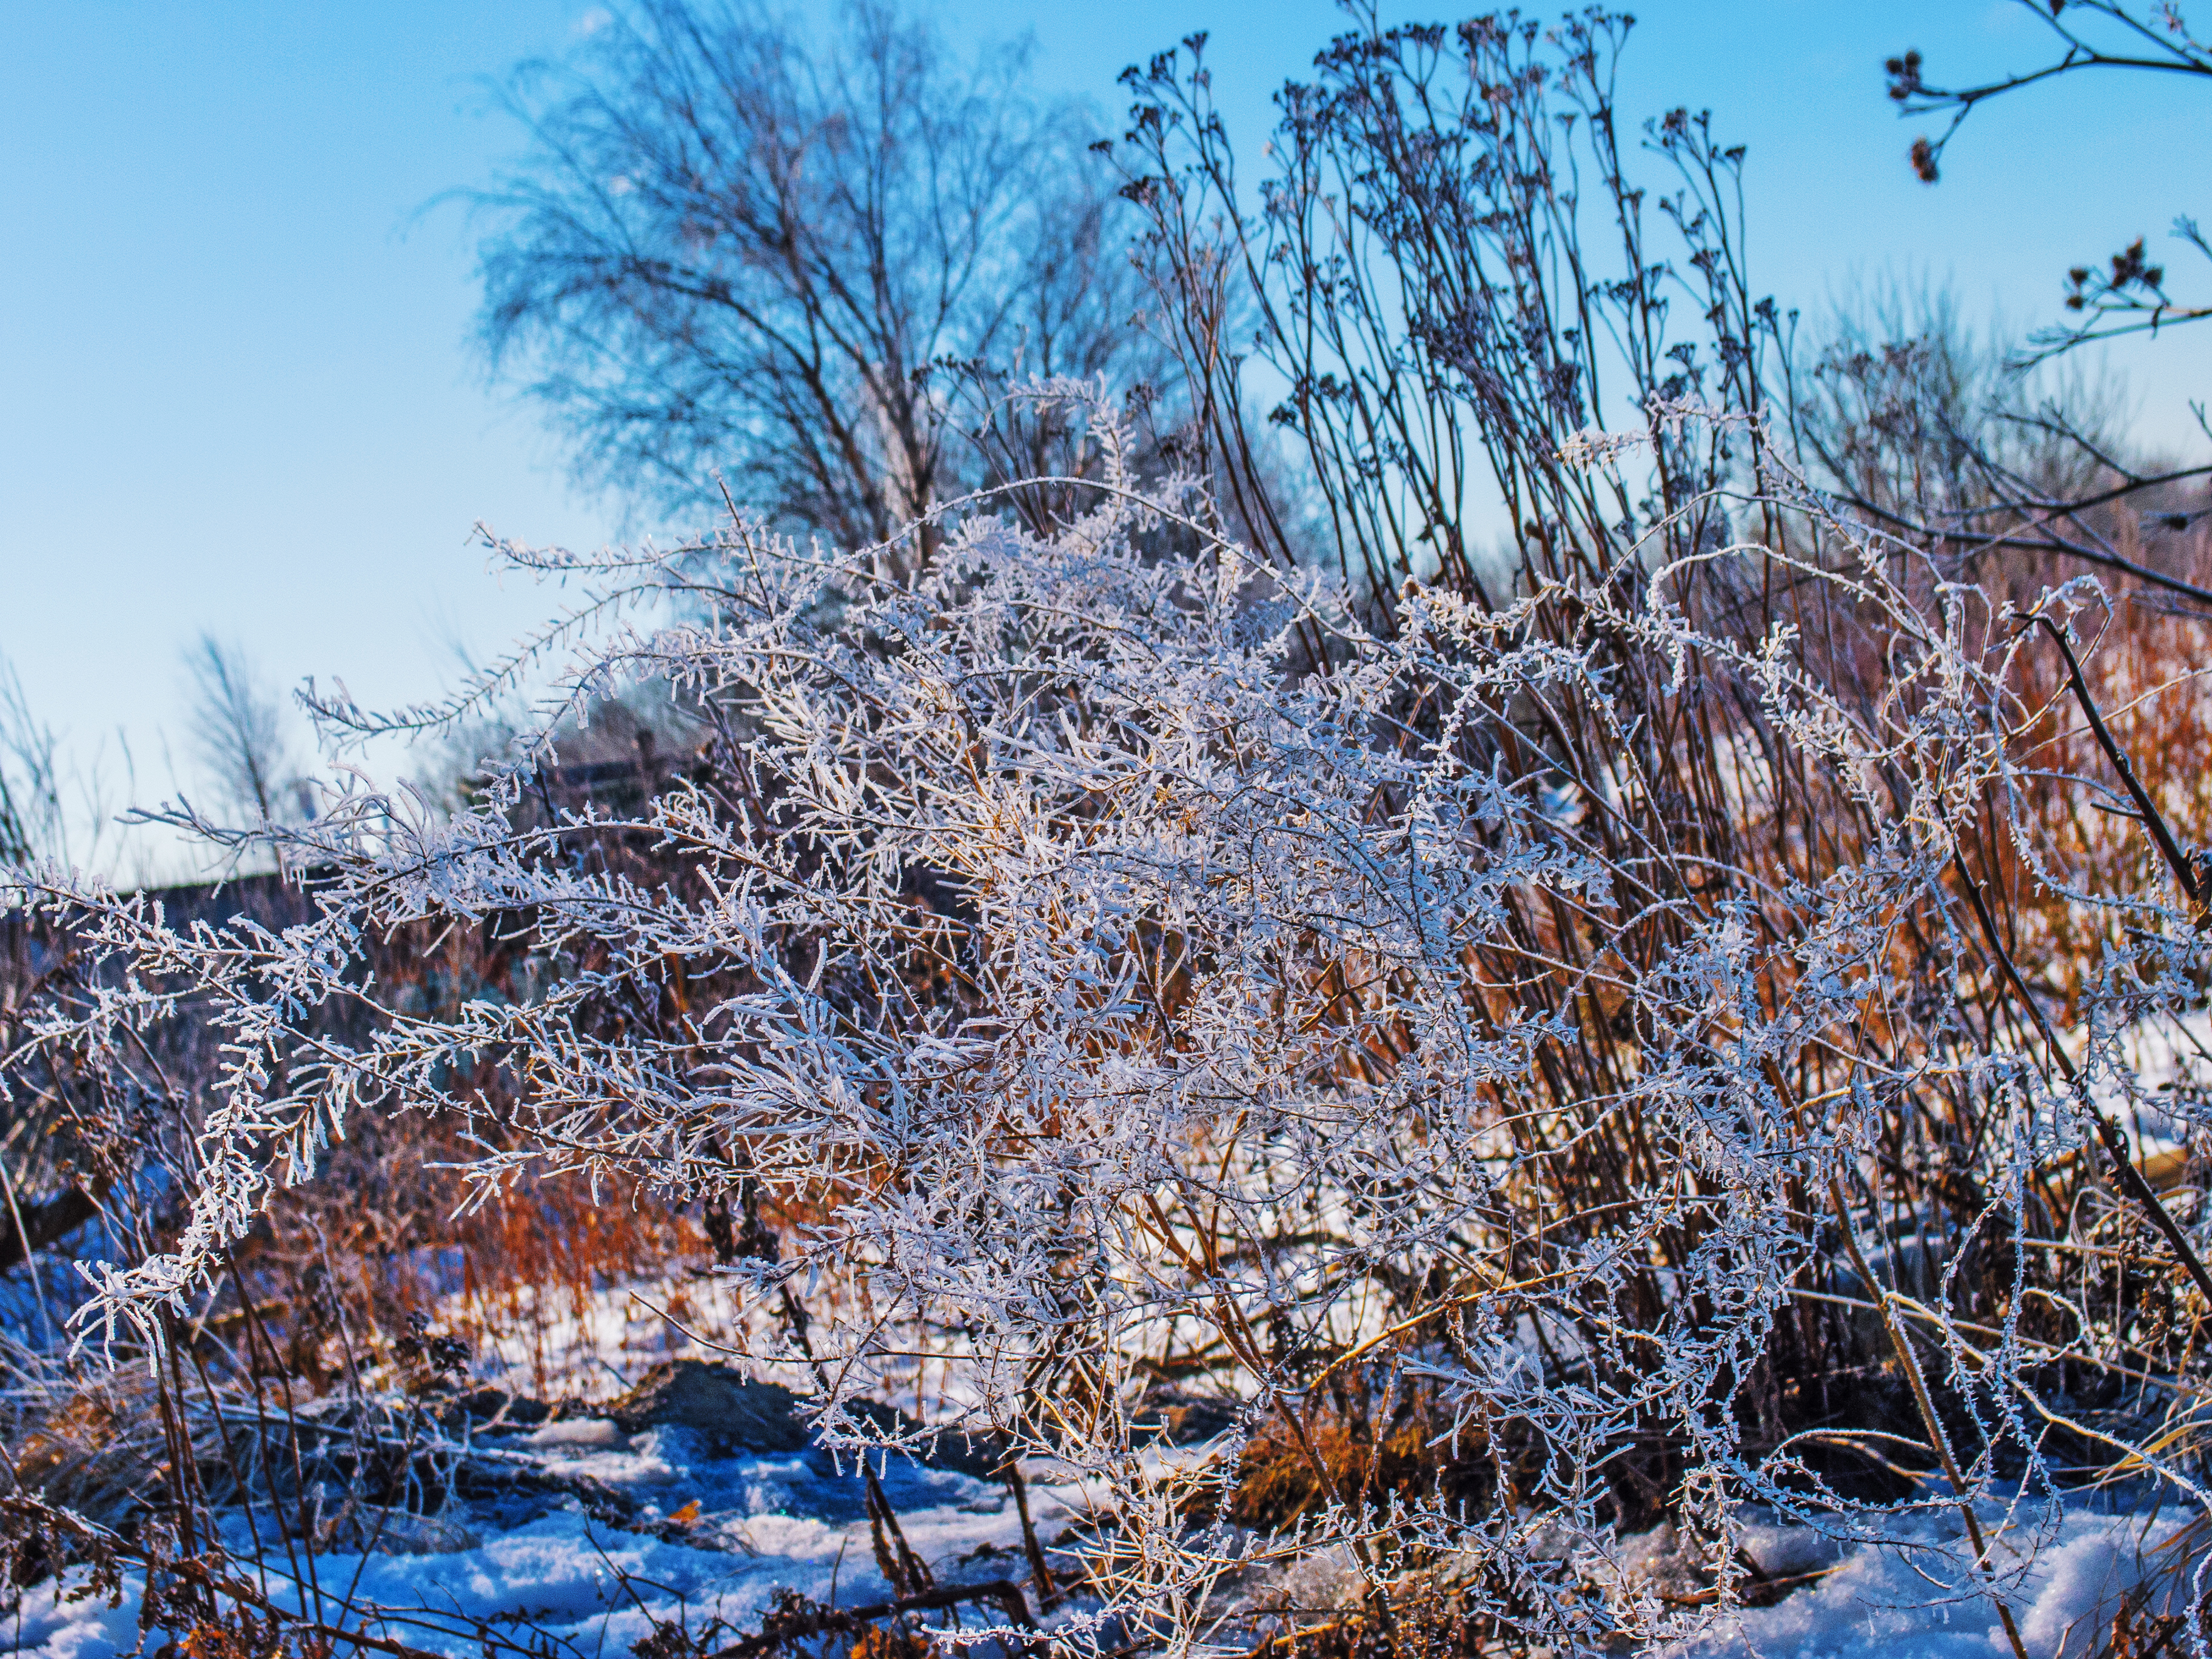
images, sky, blue, plant, snow, natural landscape, twig, deciduous, freezing, grass, tree, Tints and shades, wood, trunk, frost, forest, landscape, shrub, electric blue, slope, reflection, winter, plant stem, conifer, precipitation, pine family, temperate broadleaf and mixed forest, evening, birch family, ice